Colin Thornton-Kemsley

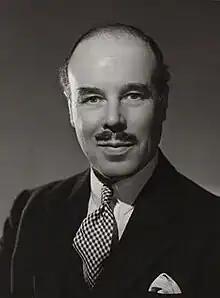
Photograph by Bassano Ltd, taken 1950.

Sir Colin Norman Thornton-Kemsley, (2 September 1903 – 17 July 1977) was a Conservative and National Liberal politician in the United Kingdom. He was the Member of Parliament (MP) for Kincardine and Western Aberdeenshire from 1939 to 1950, and for North Angus and Mearns from 1950 until his retirement at the 1964 general election.